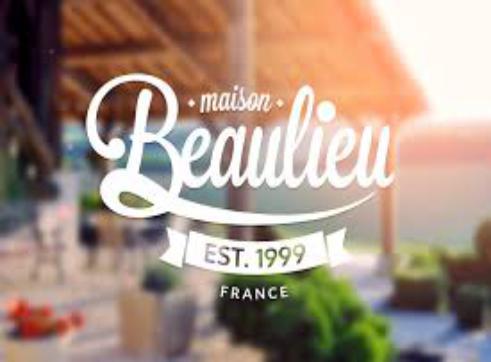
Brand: Beaulieu
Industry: Food